Åke Senning

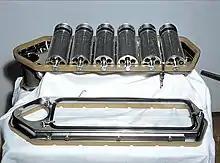
The Roller-Oxygenator according to Senning

Clarence Crafoord introduced him to the field of cardiac surgery in 1948. The influence of this eminent surgeon, who had a major impact on thoracic and cardiac surgery, sparked Senning's love of cardiac surgery and thus helped determine the direction of his work throughout his life. Åke Senning has always thanked his academic teacher for this and held him in high esteem. With his work on electrically induced ventricular fibrillation to prevent air embolisms in cardiac surgery, he significantly reduced the risk of complications in cardiac surgery. With this, Senning became a private lecturer in Experimental Thoracic and Cardiac Surgery in Stockholm in 1952 and was appointed Extraordinary Professor of Surgery in 1956. In 1957 he was elected senior physician in the Department of Thoracic Surgery at the Karolinska University Hospital (Karolinska Sjukhuset). In 1961, he followed the call to the chair of surgery at the University of Zurich and thus succeeded Theodor Billroth, Rudolf U. Krönlein, Ferdinand Sauerbruch, and Alfred Brunner.